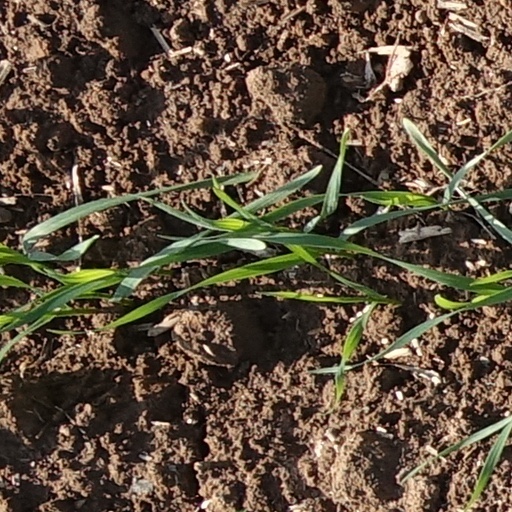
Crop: wheat